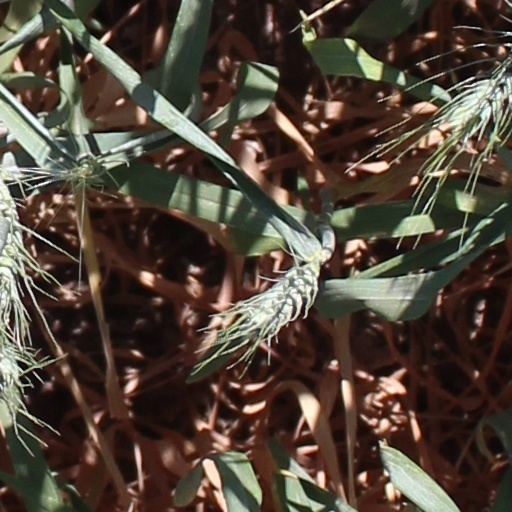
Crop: wheat